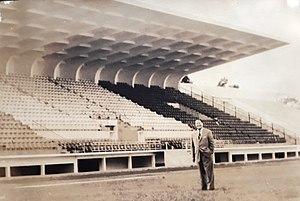
Hàng Đẫy Stadium